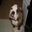
Label: dog